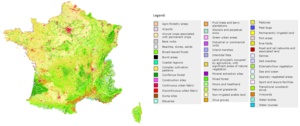
CORINE Land Cover 2006 France
L'environnement en France désigne l'ensemble des composantes environnementales de la France, à savoir les paysages et habitats naturels, les espèces, la biodiversité, la géodiversité et l'ensemble des phénomènes et interactions qui s'y déploient. Il est l'objet de réglementations et de politiques depuis le XVIIᵉ siècle.
Corine Land Cover est une base de données européenne d’occupation biophysique des sols. Ce projet est piloté par l'Agence européenne de l'environnement et couvre 39 États. Cette base de données est l'une des composantes du projet européen GMES et fait partie du champ de la directive européenne INSPIRE. Cinq versions ont été produites : 1990, 2000, 2006, 2012 et 2018.